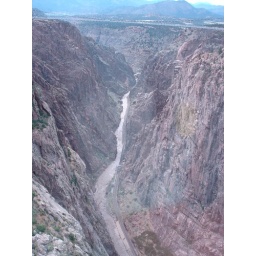
a glance from the side at how small the bridge looks stretched over the WIDE canyon and river